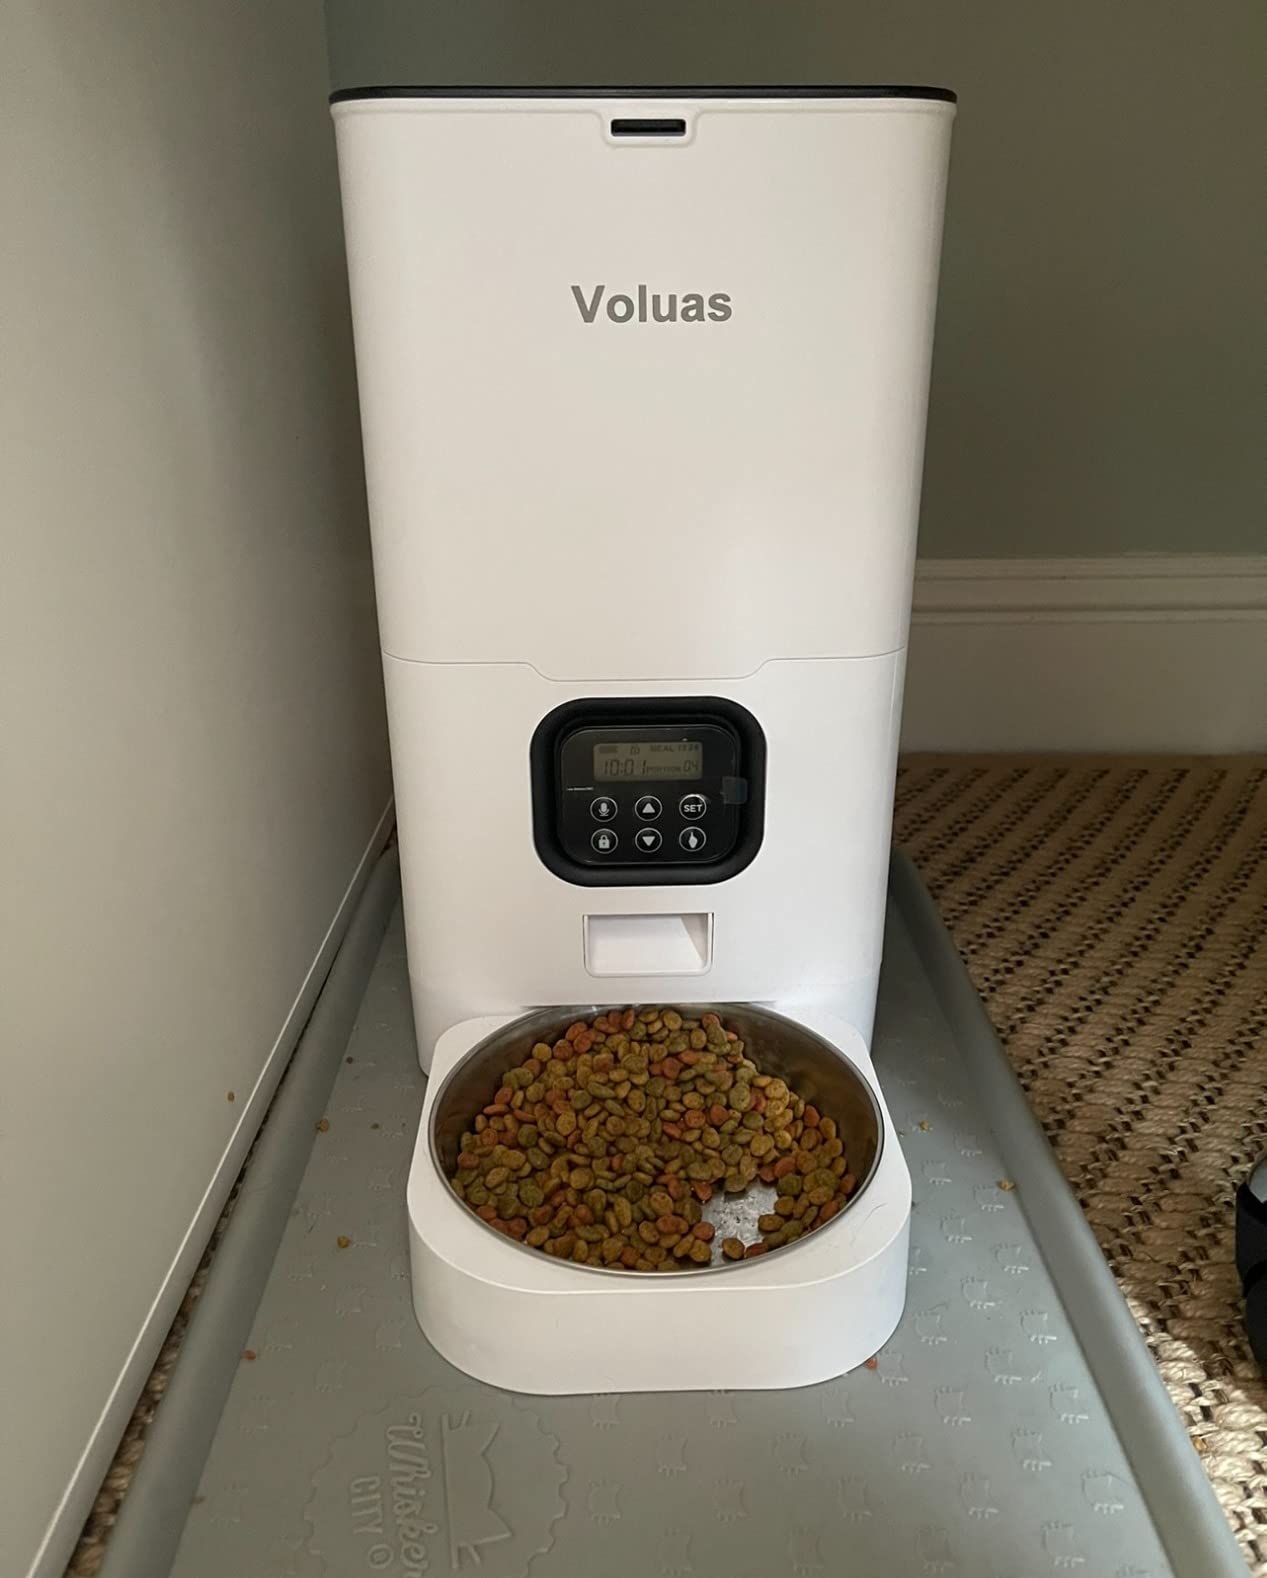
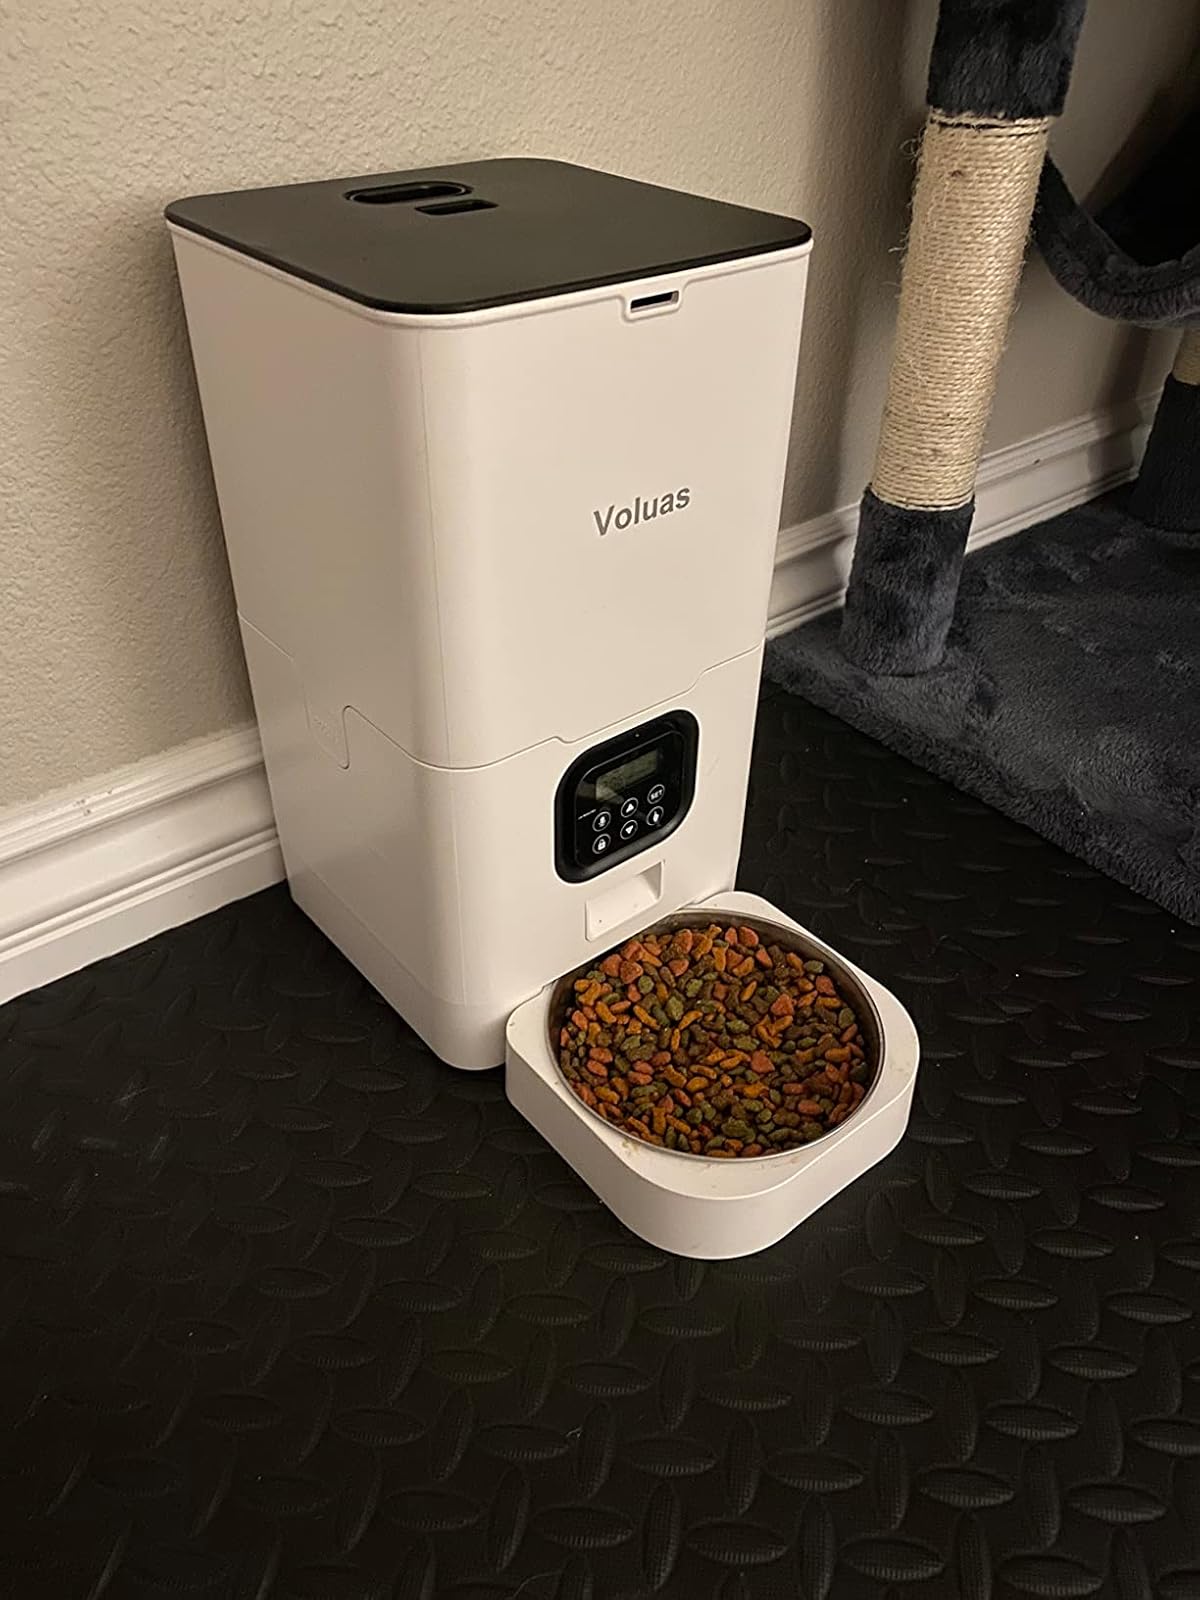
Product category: items_feeder
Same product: yes